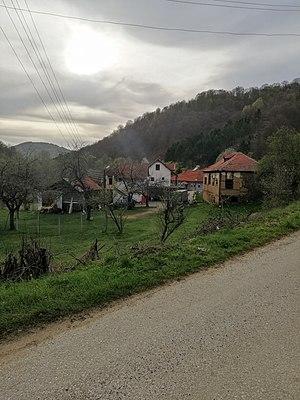
Ogout ou Ogut est un village du nord-est de la Macédoine du Nord, situé dans la municipalité de Kriva Palanka. Le village comptait 152 habitants en 2002.